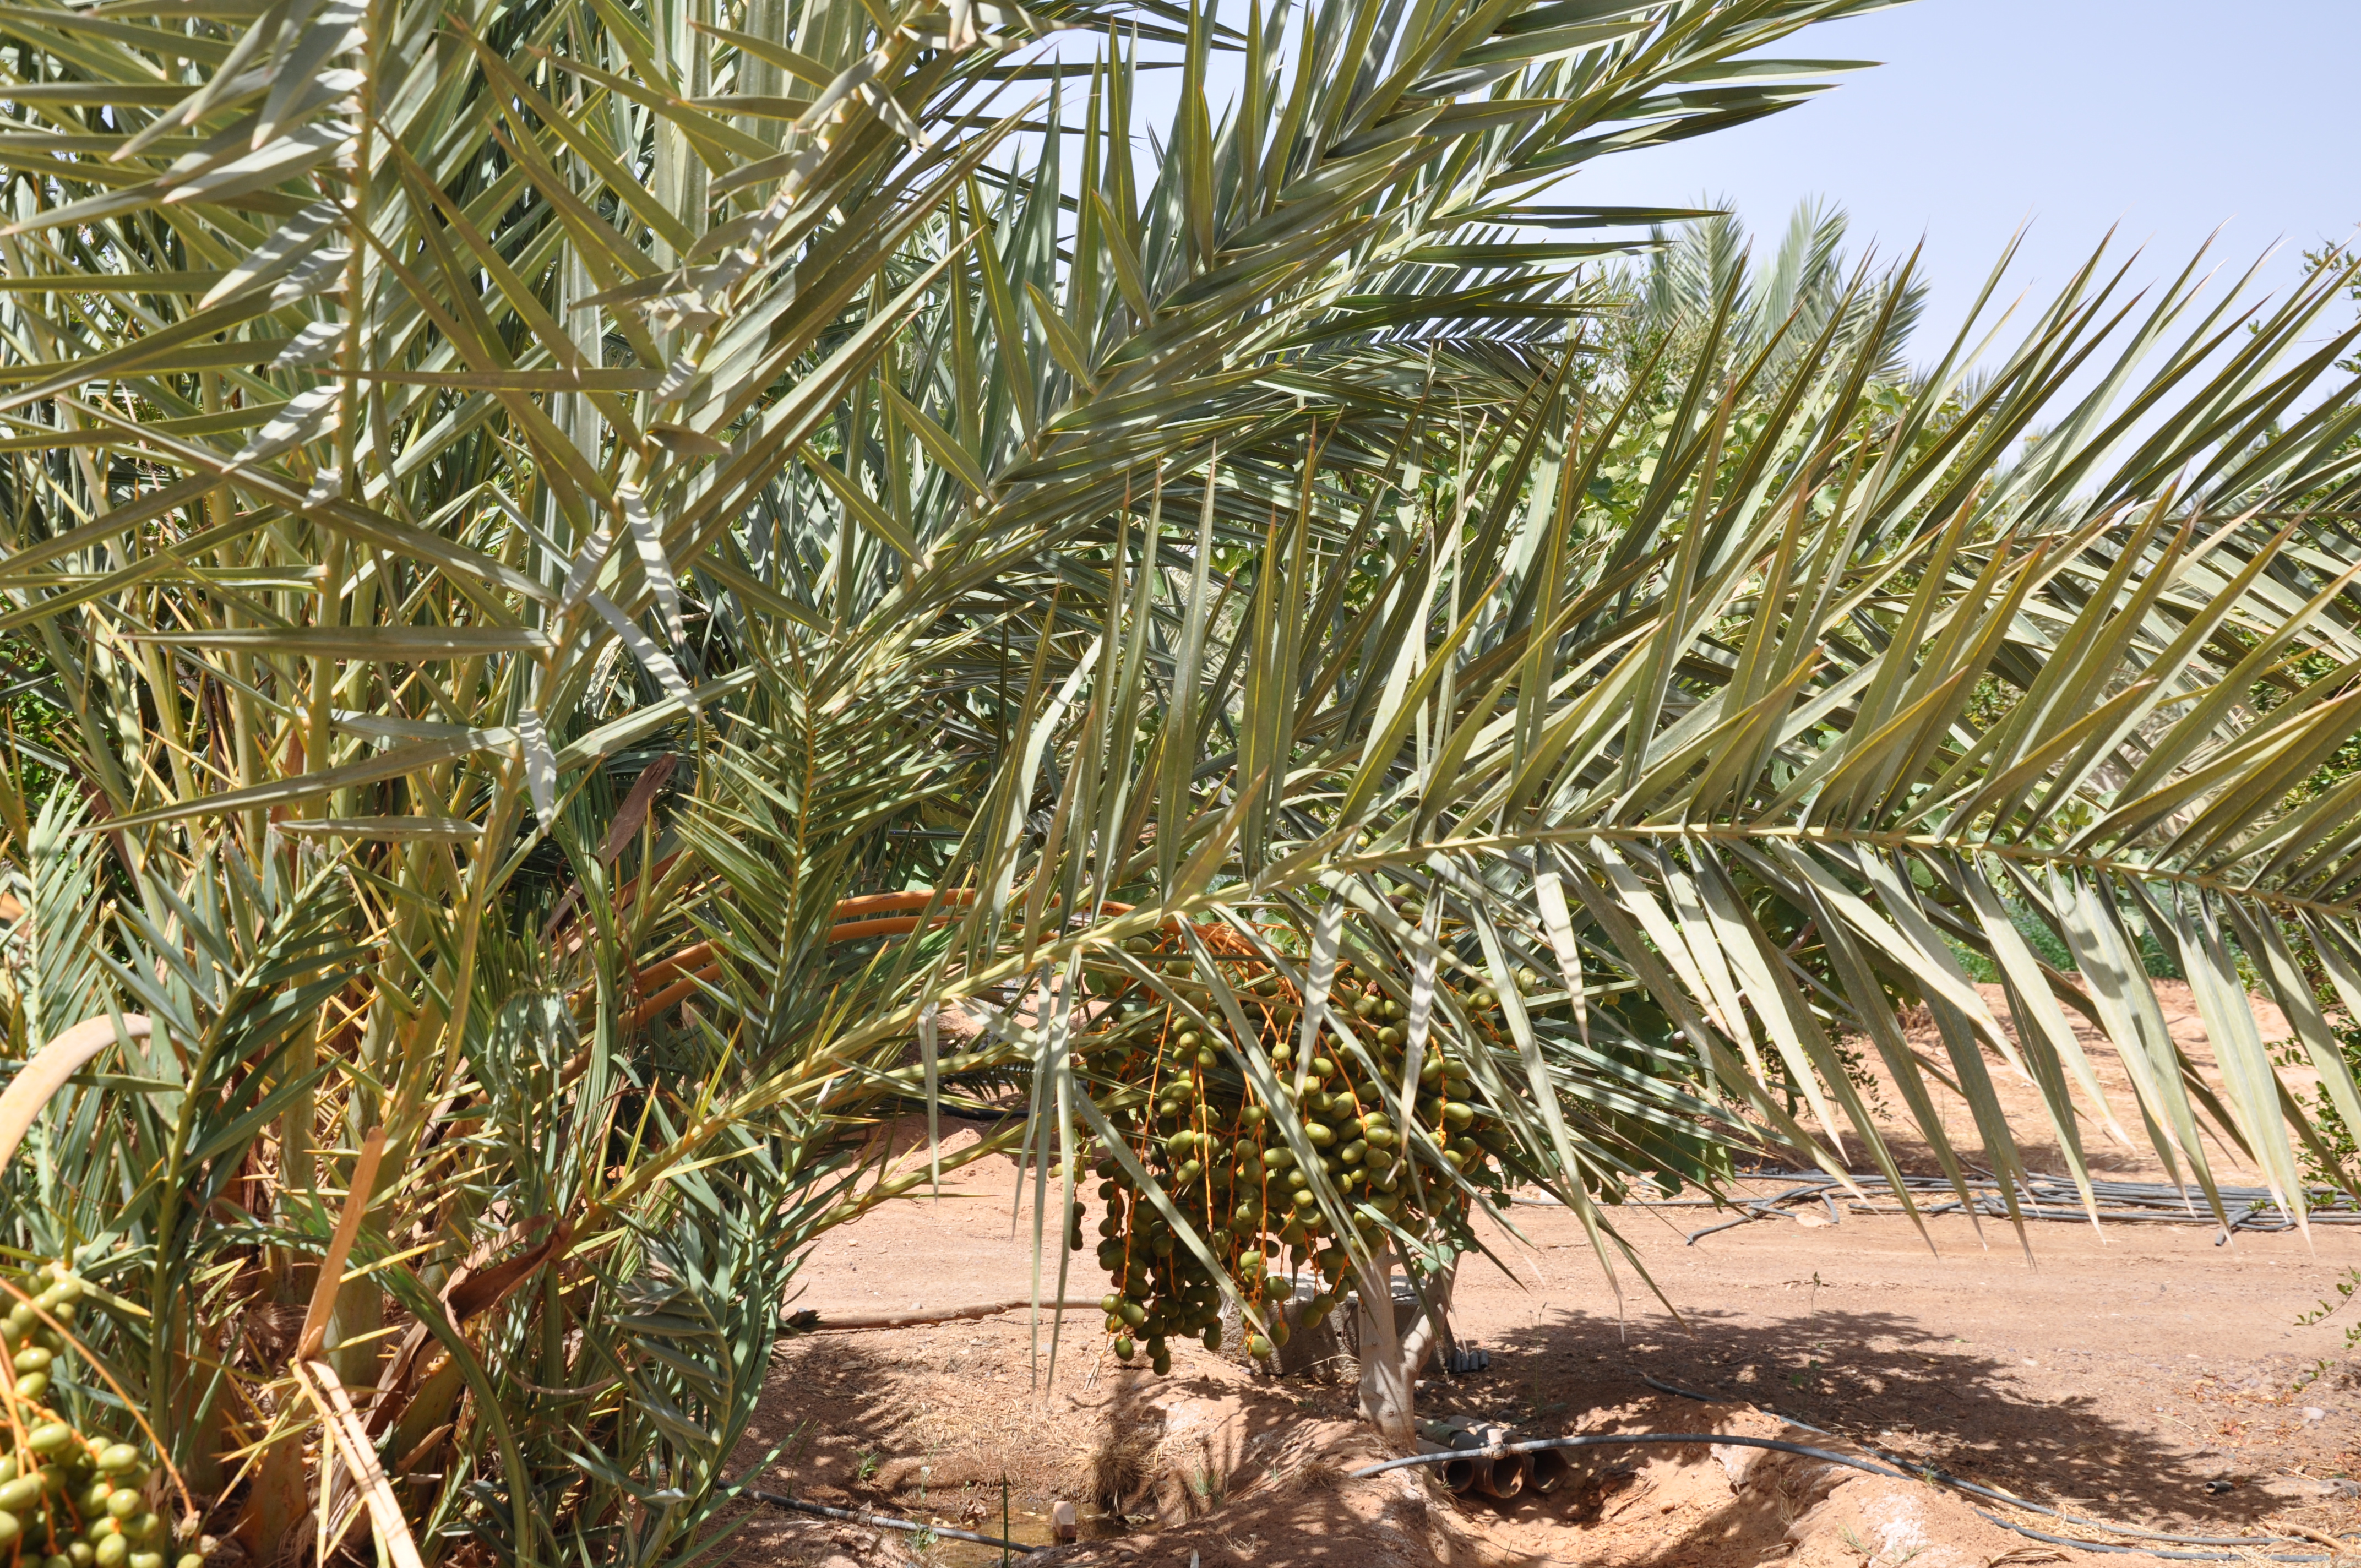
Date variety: Boufagous